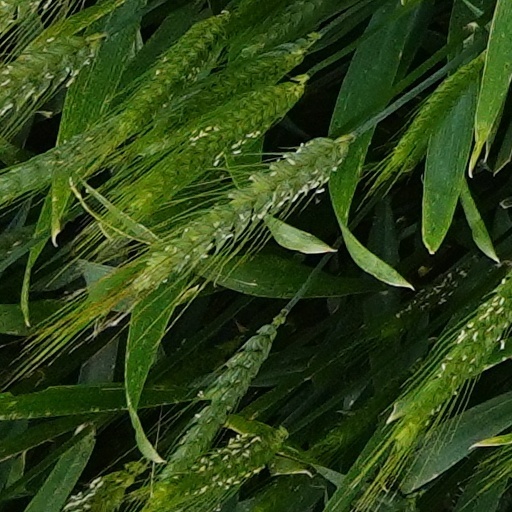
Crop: wheat